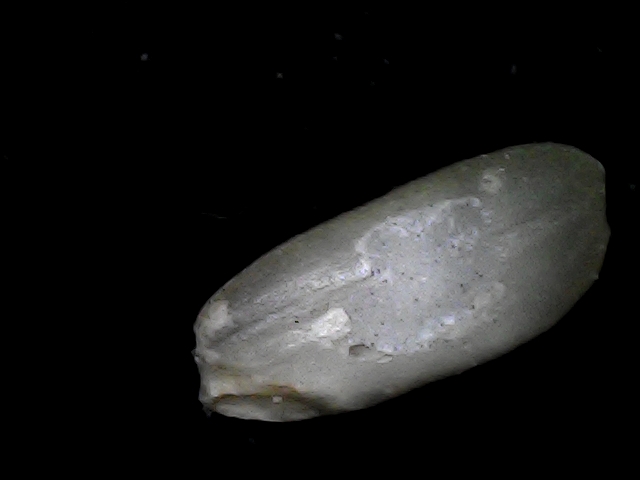
Rice variety: BD33